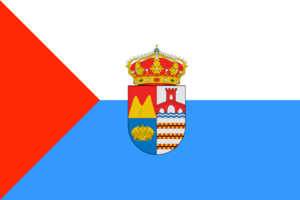
Villarta de los Montes est une commune d’Espagne, dans la province de Badajoz, communauté autonome d'Estrémadure.